Zafra M. Lerman

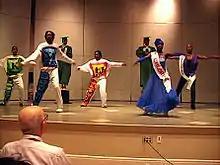
Zafra M Lerman students dancing to illustrate chemistry 2001 Gordon Conference (photo by David Morton)

Lerman used the arts to help teach science at all levels. In 1977, she became the first science faculty member at Columbia College Chicago, an institution of higher education specializing in arts and media disciplines. In 1981, she founded the department of science and mathematics there and served as department chair through 1991. In 1991, she founded the Institute for Science Education and Science Communication (also known as the 'Science Institute") at Columbia College and served as its head until 2009. Since 1991 she was a Distinguished Professor of Science and Public Policy.